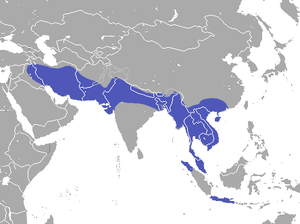
Cette liste commentée recense la mammalofaune au Monténégro. Elle répertorie les espèces de mammifères monténégrins actuels et celles qui ont été récemment classifiées comme éteintes. Cette liste comporte 110 espèces réparties en neuf ordres et 28 familles, dont deux sont « en danger critique d'extinction », une est « en danger », cinq sont « vulnérables », huit sont « quasi menacées » et trois ont des « données insuffisantes » pour être classées.
Cette liste commentée recense la mammalofaune à Saint-Martin. Elle répertorie les espèces de mammifères saint-martinois actuels et celles qui ont été récemment classifiées comme éteintes. Cette liste comporte 45 espèces réparties en sept ordres et vingt familles, dont une est « éteinte », trois sont « vulnérables » et onze ont des « données insuffisantes » pour être classées.
Cette liste commentée recense la mammalofaune en Europe. Elle répertorie les espèces de mammifères européens actuels et celles qui ont été récemment classifiées comme éteintes. Comme ici n'est référencé que l'Europe dans ses limites géographiques les plus communément admises, cette liste ne comptabilise pas les animaux présents dans les îles Canaries, Madère, le Groenland, la Sibérie, la partie asiatique de la Transcaucasie, l'Anatolie et Chypre.